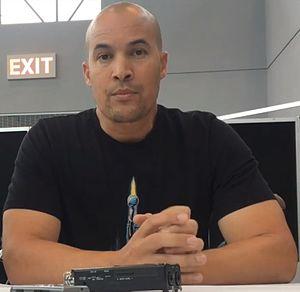
Coby Erik Bell est un acteur américain né le 11 mai 1975 dans le Comté d'Orange, en Californie.
The Gifted est une série télévisée américaine en 29 épisodes de 42 minutes créée par Matt Nix, basée sur la série de comics X-Men de Marvel Comics, produite par 20th Century Fox Television et Marvel Television et diffusée du 2 octobre 2017 au 26 février 2019 sur le réseau Fox et en simultané au Canada sur le réseau CTV pour la première saison, puis sur Citytv pour la deuxième saison. Elle est liée à la série de films, comme la série Legion. En avril 2019, la Fox décide d'annuler la série, après seulement deux saisons.